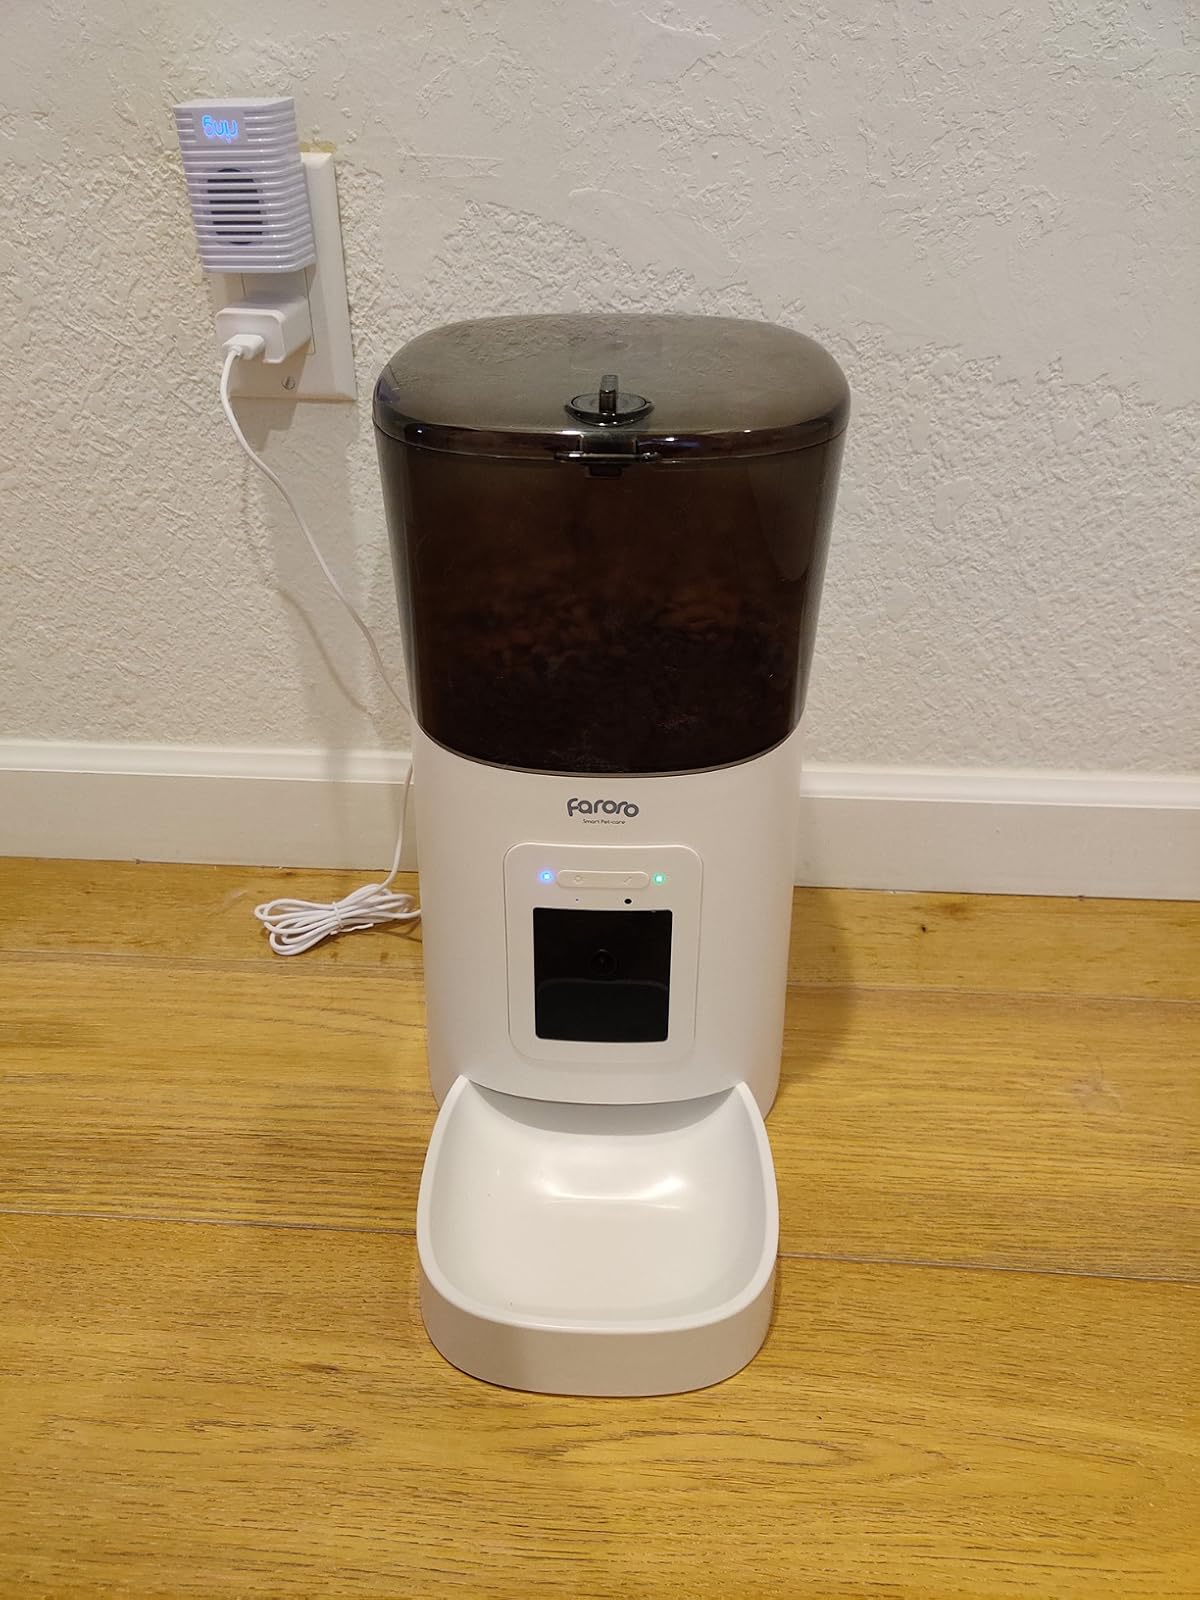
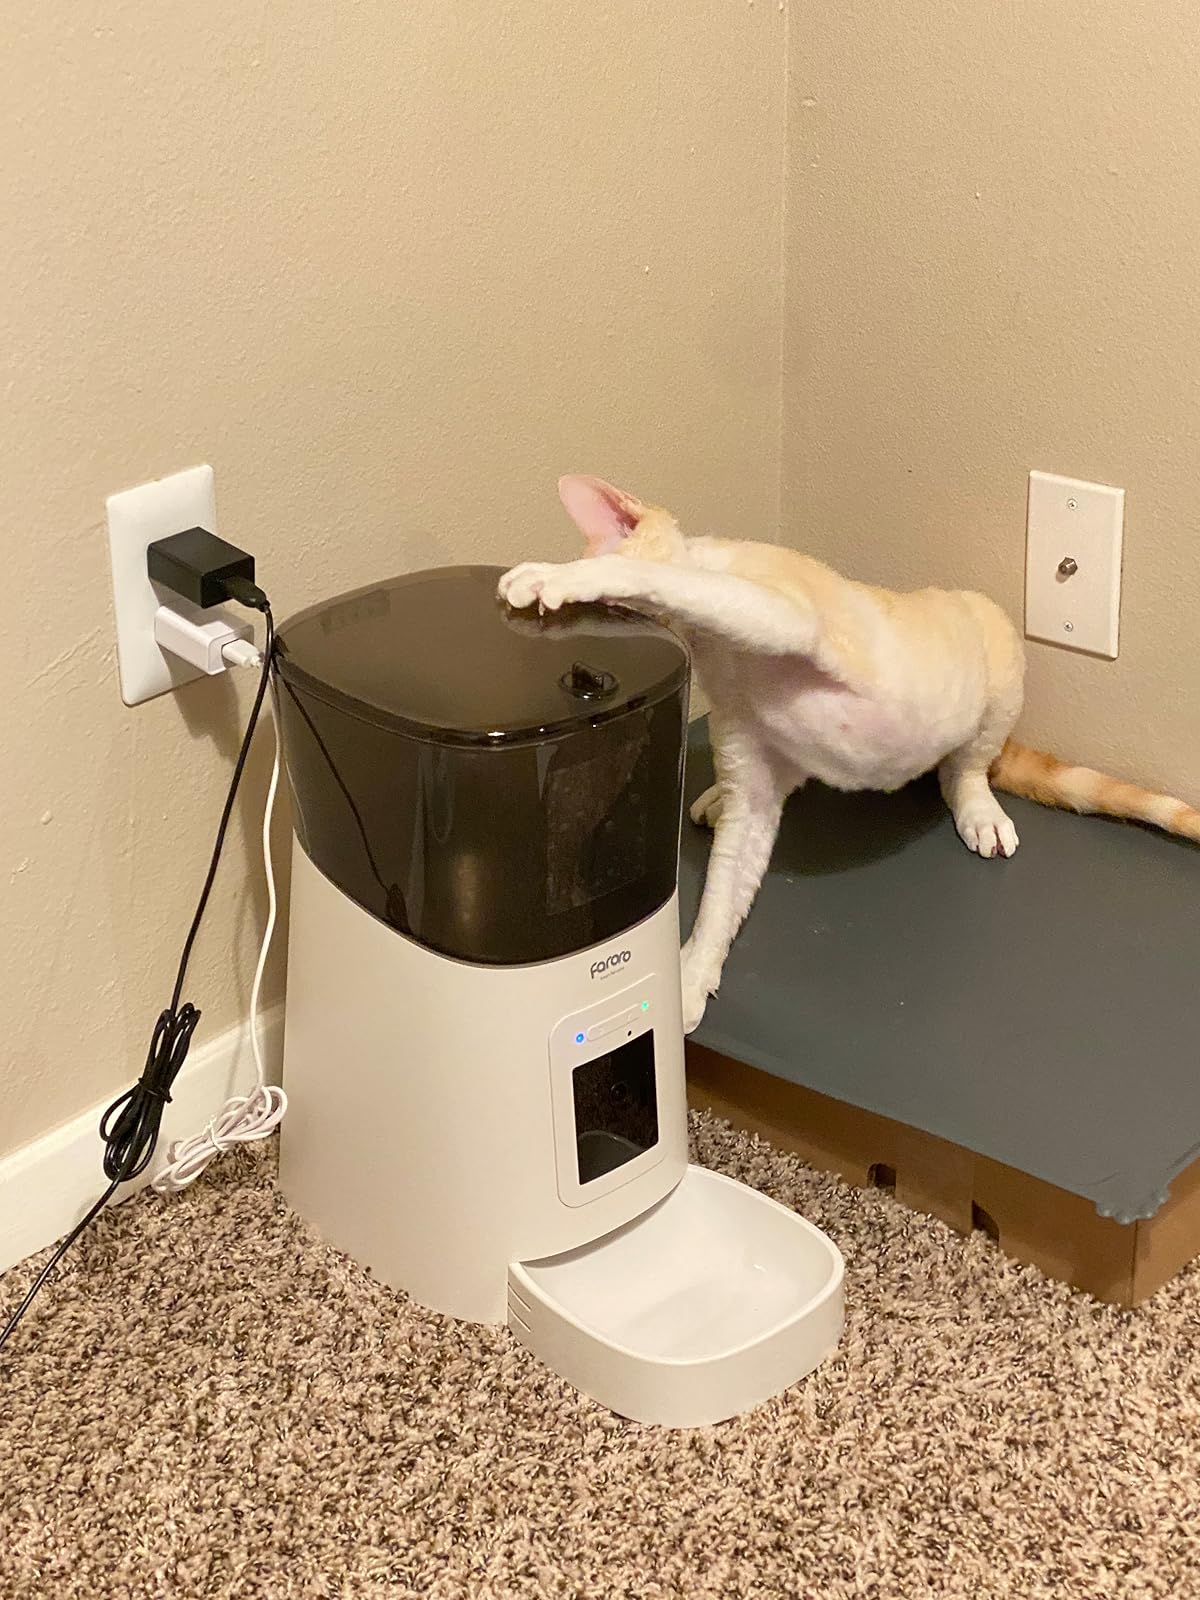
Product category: items_feeder
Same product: yes